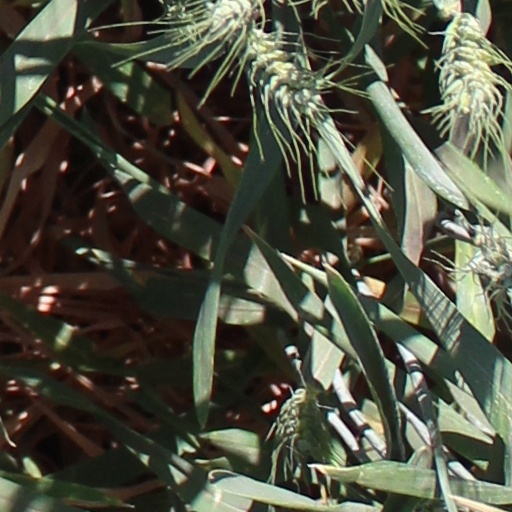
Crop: wheat